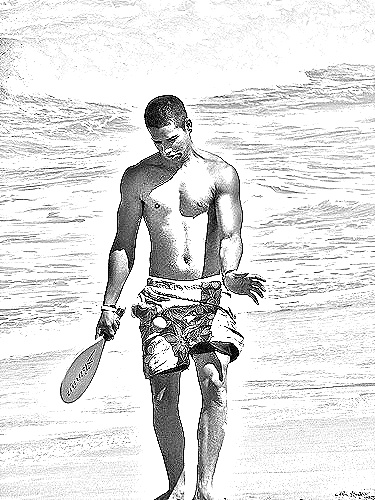
Portrait style: Sketch Portrait